Ludwig Bösendorfer

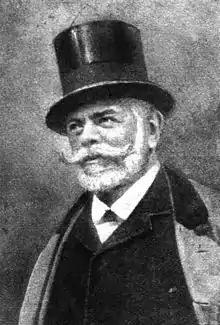
Illustration in "Wiener Bilder", 18 May 1919

Ludwig Bösendorfer (10 April 1835 – 9 May 1919) was an Austrian piano manufacturer, son of Ignaz Bösendorfer and inheritor of his father's company Bösendorfer. He modernized the construction of the company's pianos, and made the company well known beyond Austria.